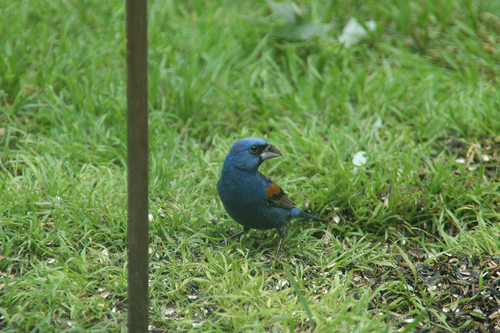
the bird is blue and has orange wingbars with a grey beak.
the bird has a blue crown and a black eyering.
the bird has a blue overall body color aside from it's brown covert with a single black wingbar.
blue and orange bird with a small but pointy beak and regular sized head.
this bird has a blue crown, a stumpy bill, and a dark blue breast
this small bird has a blue head, breast and belly, and orange wings, and a small black beak.
this bird is blue with red and has a long, pointy beak.
this bird is blue with red and has a very short beak.
a small blue bird with a curved beak and orange and blue wings.
a small black bird, with green primaries, and a thick bill.
Species: Blue Grosbeak